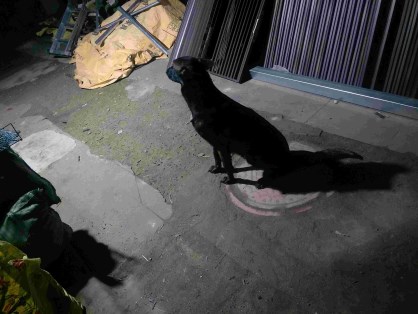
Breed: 3336-n000121-chinese_rural_dog